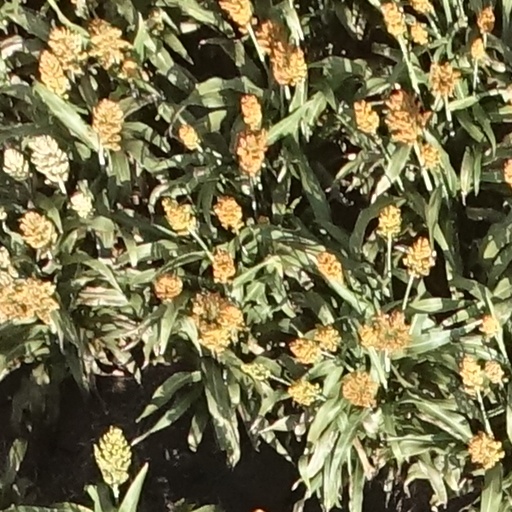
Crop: sorghum